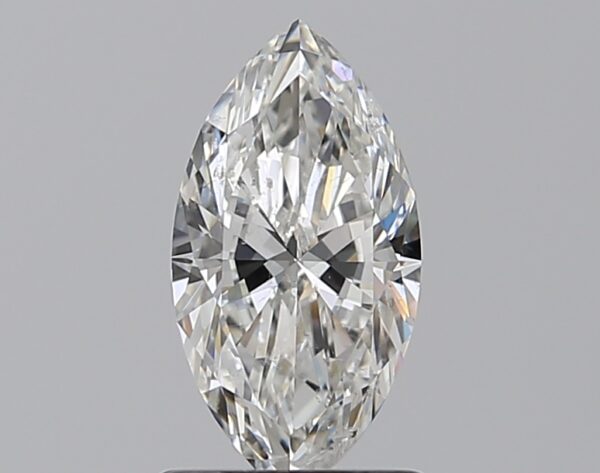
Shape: marquise
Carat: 1
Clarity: SI2
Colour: F
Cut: EX
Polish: EX
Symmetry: VG
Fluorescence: N
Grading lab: GIA
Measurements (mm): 10 x 5.21 x 3.13